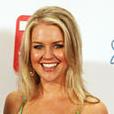
Age: 65